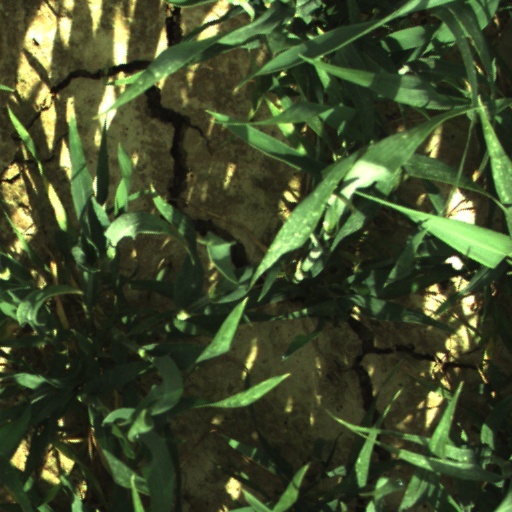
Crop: wheat